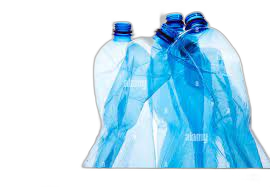
Waste category: plastic